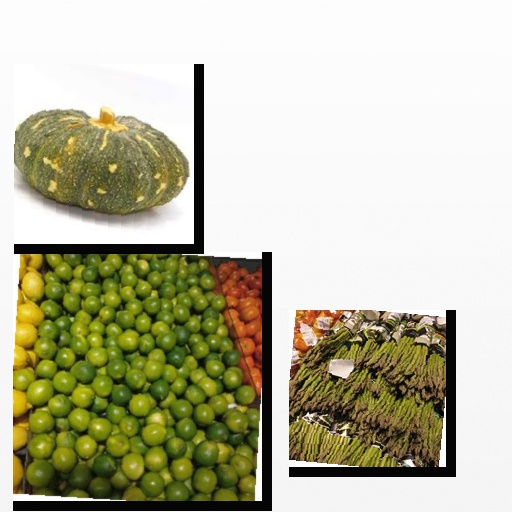
Food items: pumpkin, asparagus, lime